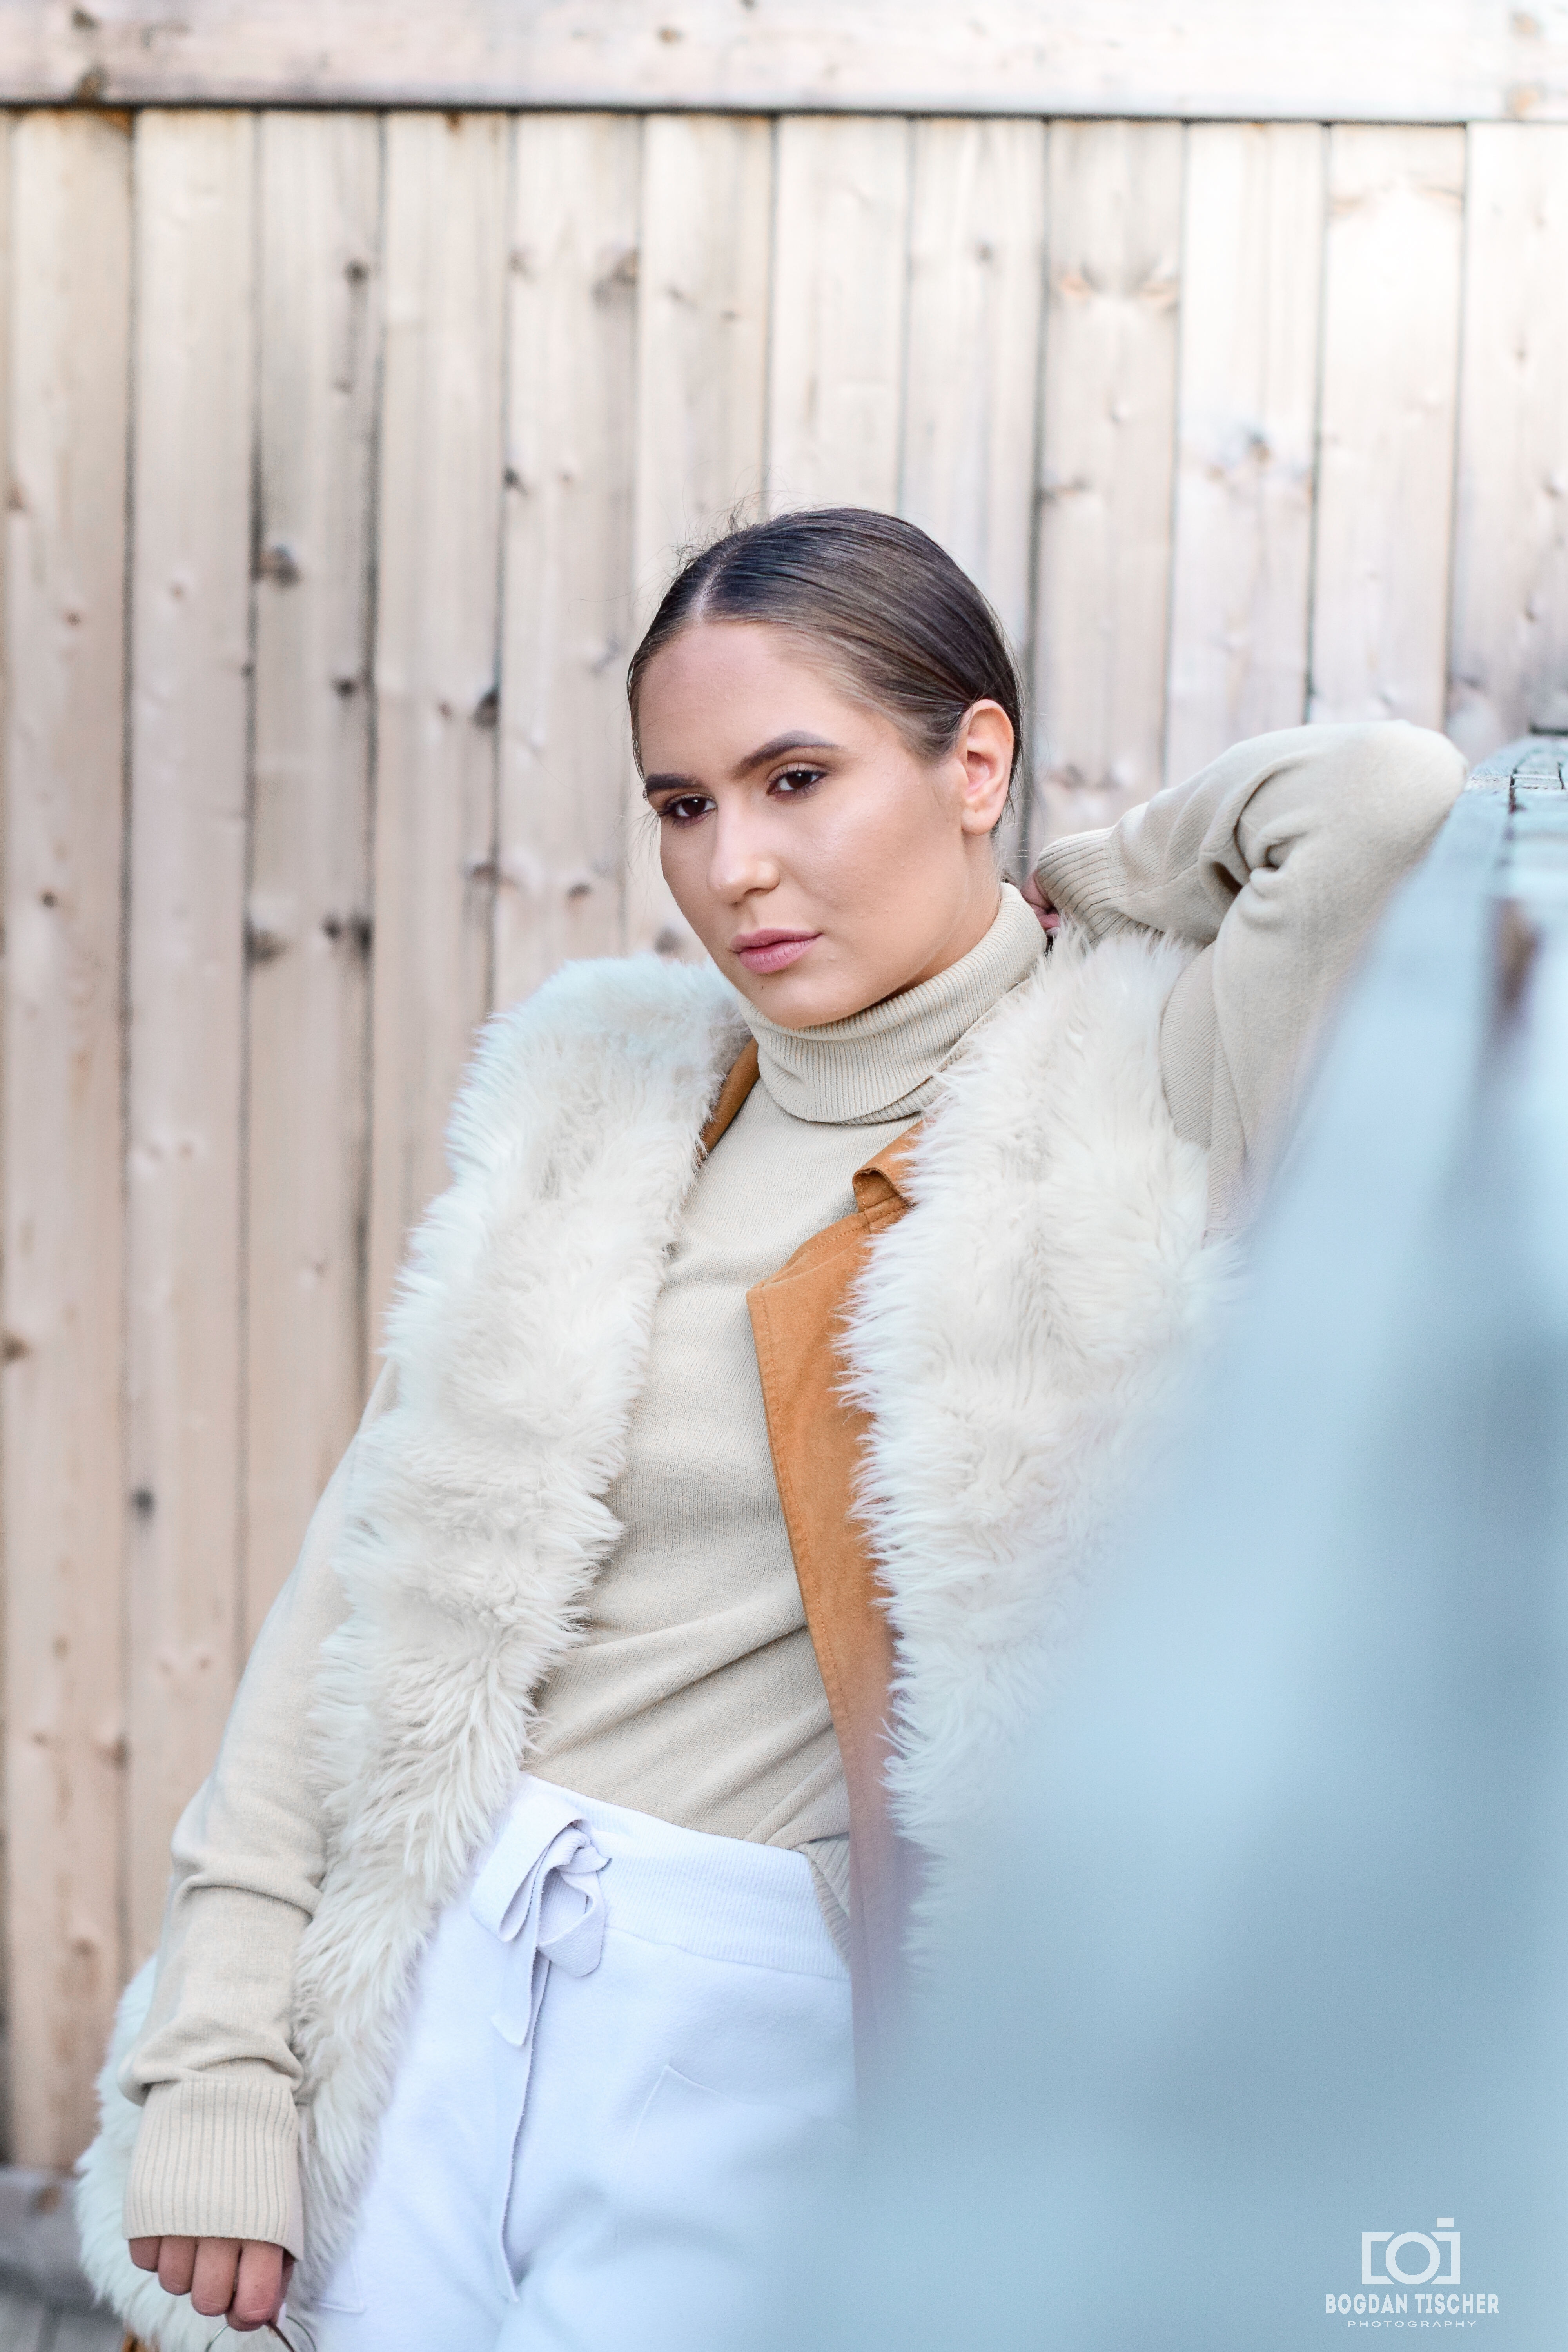
fashion, model, autumn, naturalness, beauty, reflection, photography, portrait, fur clothing, photograph, bride, fur, photo shoot, gown, girl, textile, fashion model, outerwear, bridal clothing, wedding dress, material, wedding, portrait photography, winter, haute couture